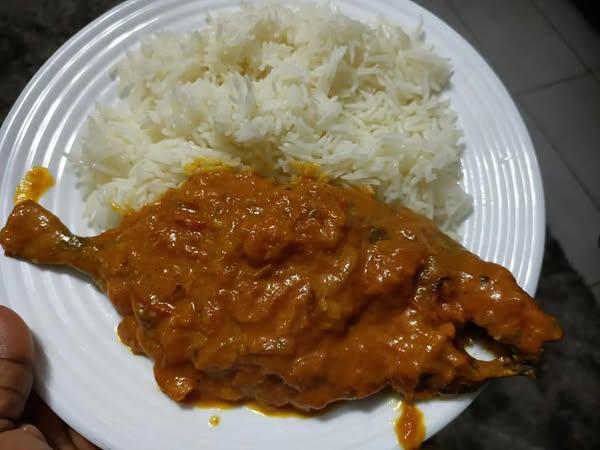
Hii ni sahani sahani ilioebeba chakula chakula hiki sio chengine huu ni wali na nyama ambayo nyama hii imeweza kutengenezwa vizuri kabisa hadi rojo lake na imwekwa tayari kabisa kwa maankuli naona hii nyama inaweza kuwa ya kuku maana kuna kipande kina tokelezea kama paja la kuku.